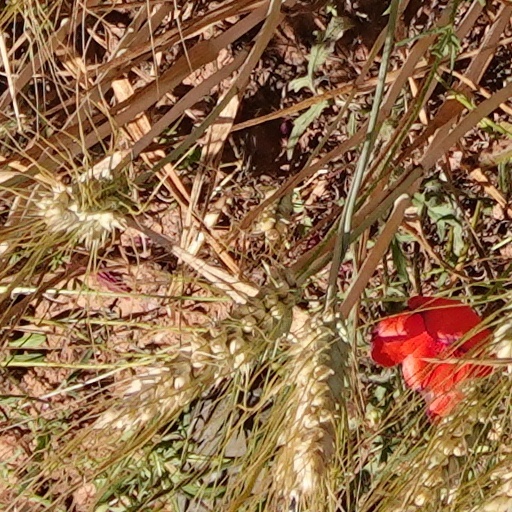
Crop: wheat